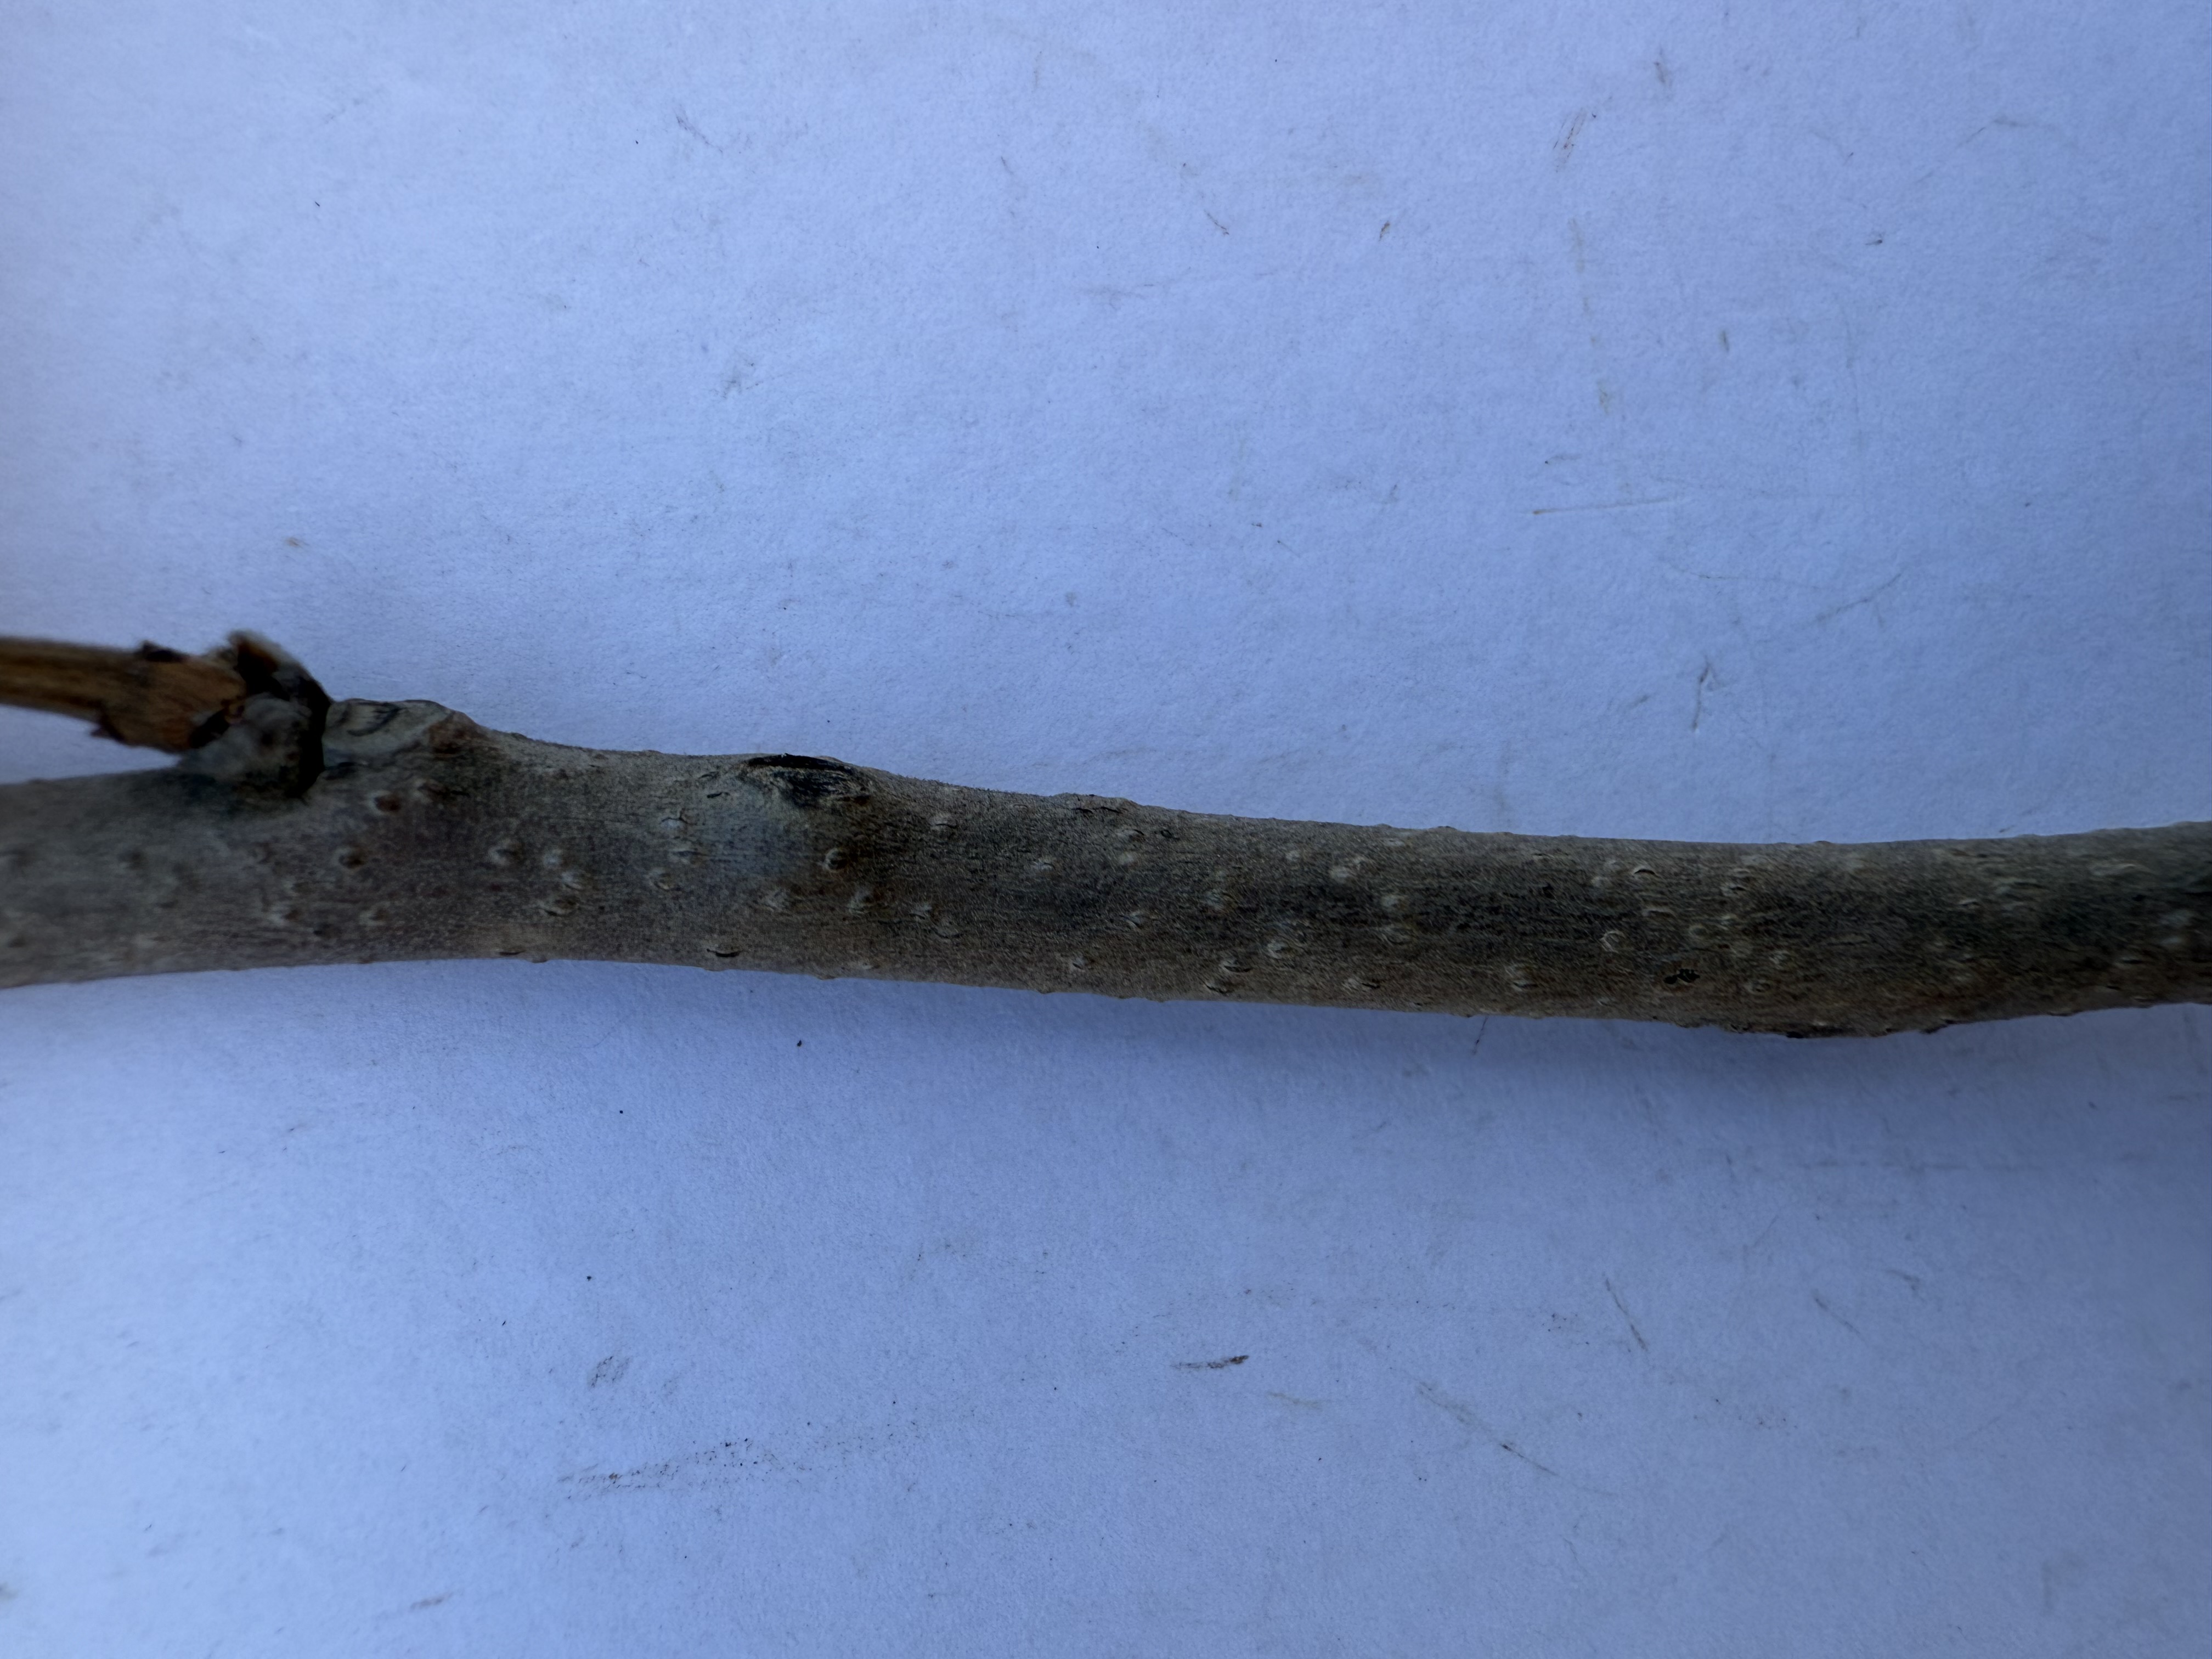
Variety: Chocolate Persimmon